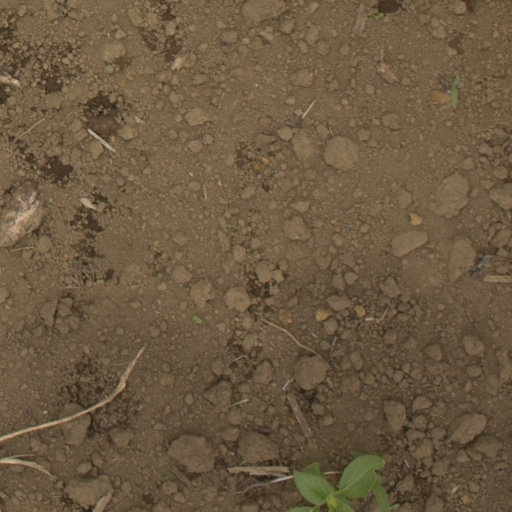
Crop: Jerusalem artichoke